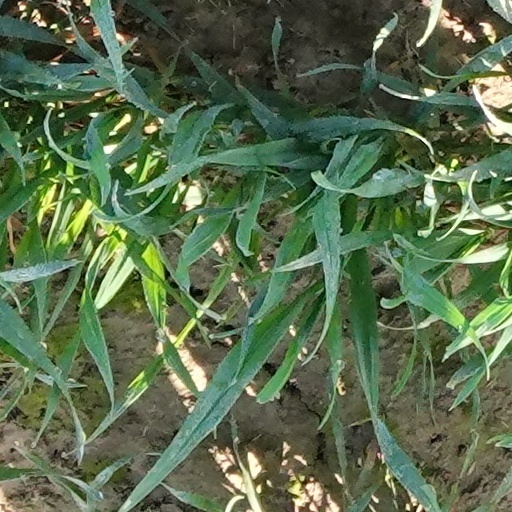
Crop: wheat